Military history of the Netherlands

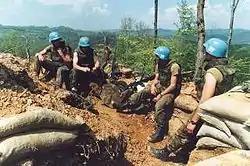
The Dutch contingent of the UNPROFOR, Dutchbat, found itself mired in controversy during the Srebrenica massacre, with their failure to prevent the town's capture, and the subsequent massacre.

The Belgian Revolution was a conflict in the United Kingdom of the Netherlands that began with a riot in Brussels in August 1830 and eventually led to the establishment of an independent, Catholic and neutral Belgium (William I, king of the Netherlands, would refuse to recognize a Belgian state until 1839, when he had to yield under pressure by the Treaty of London).